8 South African Infantry Battalion

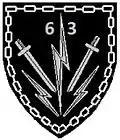
63 Mech Battalion Group emblem

By 1989, 8 SAI had also become a feeder unit for 63 Mechanised Battalion Group, part of 60 Brigade.